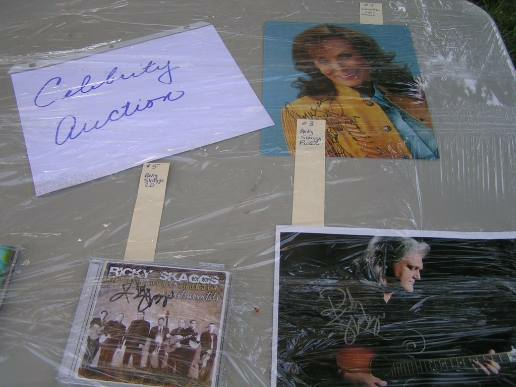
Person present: Yes